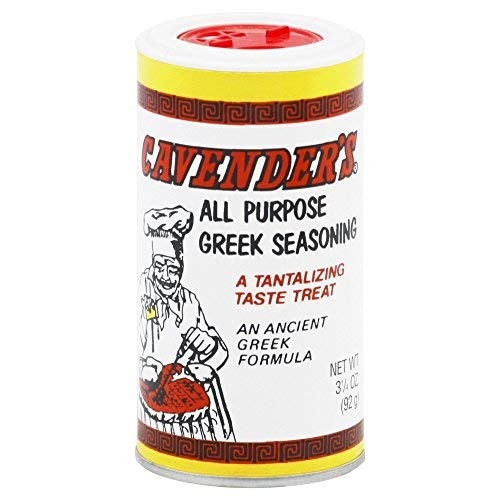
Item Name: Cavender's All Purpose Greek Seasoning - 3.25 oz (pack of 6)-
Bullet Point 1: Instantly add scrumptious flavor to meat, seafood, veggies, soups, salads and even popcorn with Cavender's Greek Seasoning
Bullet Point 2: This all-purpose seasoning mix is based on a traditional Greek formula passed down for generations, using 13 different spices
Bullet Point 3: A tantalizing taste treat
Value: nan
Unit: None

Price: 7.43